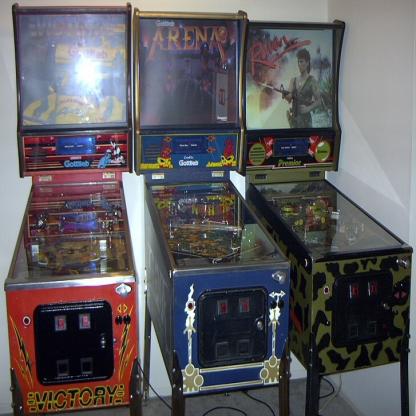
Scene: Indoor